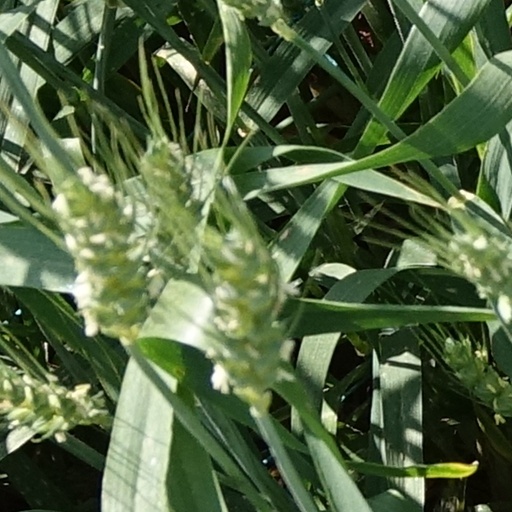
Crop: wheat